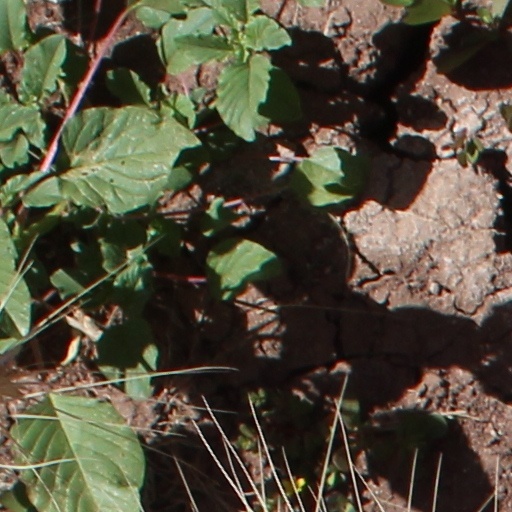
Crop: wheat